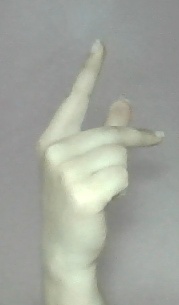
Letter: dha